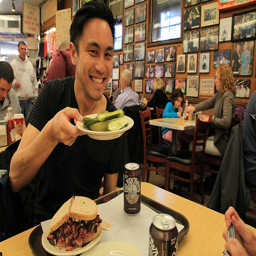
A man holding a plate filled with cucumber over a wooden table.
A man is smiling while holding a plate up
Asian guy holding a plate of pickles inside a resturant.
A man at a restaurant holding up a bowl of pickles.
A man holding a plate of fresh pickles up.